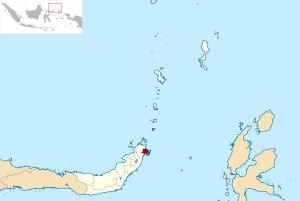
Bitung est une ville d'Indonésie située à la pointe nord-est de l'île de Sulawesi, dans la province de Sulawesi du Nord. Elle a le statut de kota..